Looney Tunes: Back in Action (video game)

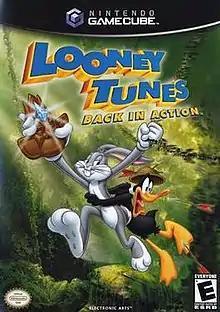
North American GameCube box art

Looney Tunes: Back in Action is a platform game developed by Warthog Games and co-published by Electronic Arts and Warner Bros. Interactive Entertainment in 2003 for PlayStation 2, GameCube, and Game Boy Advance. It is based on the by Joe Dante. An Xbox version was also announced, which never released.